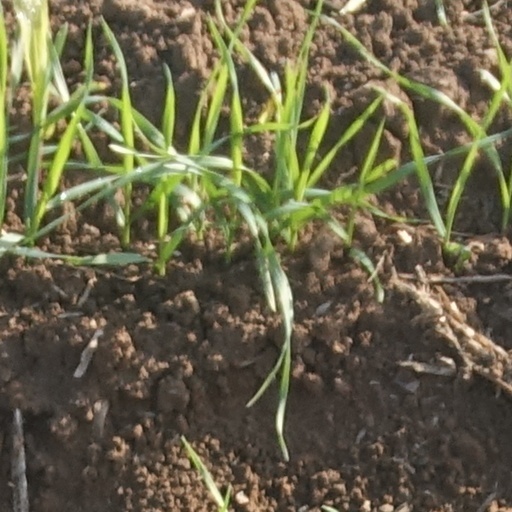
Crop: wheat